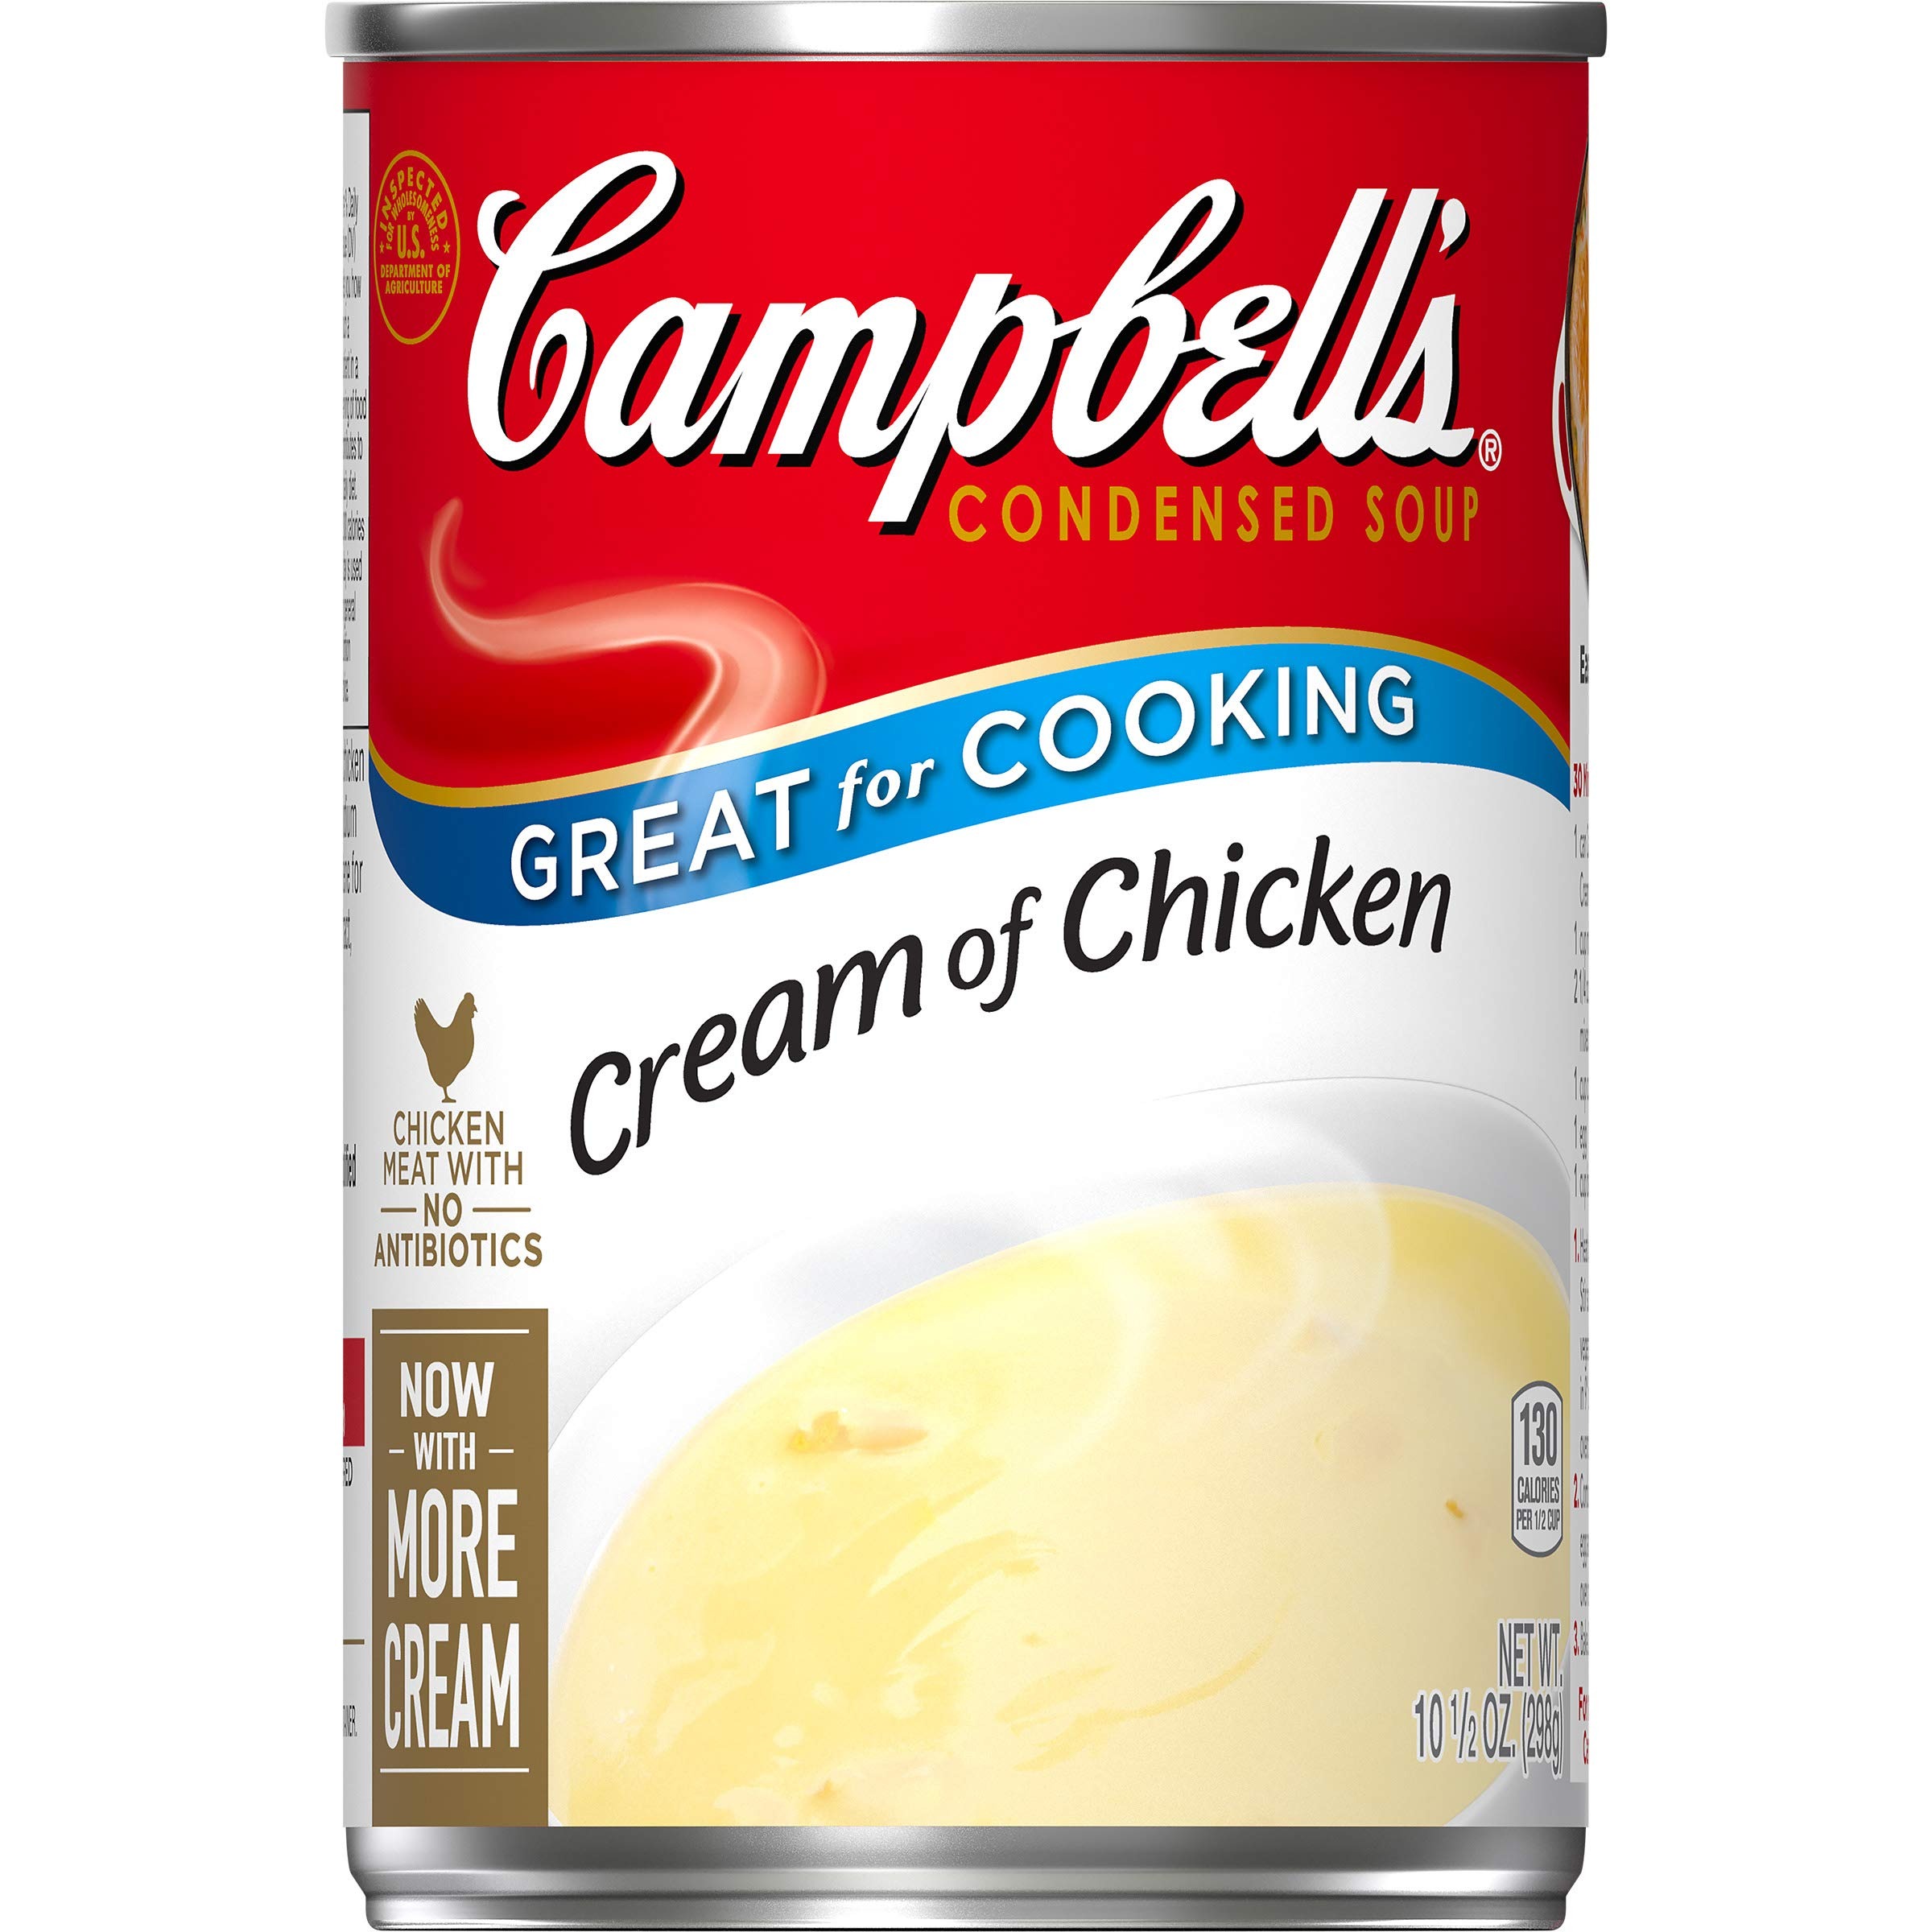
Item Name: Campbell's Condensed Cream of Chicken Soup, 10.5 oz. Can
Bullet Point 1: HIGH-QUALITY, HONEST INGREDIENTS: Cream of Chicken Soup starts with high-quality chicken stock, fresh cream and tender roasted chicken raised without antibiotics for deliciously smooth flavor
Bullet Point 2: TRY IT AS A RECIPE STARTER: Use to jumpstart your favorite recipe or use as a substitute for a roux or béchamel sauce
Bullet Point 3: RICH & FLAVORFUL: Whether you’re whipping up chicken and rice as a quick weeknight dinner or adding it to your next one-pot pasta, this Cream of Chicken Soup is creamy and delicious
Bullet Point 4: RECIPE INSPIRATION: With this soup on hand, instantly create a recipe your whole family will love – just customize with your favorite protein, veggies, or pasta
Bullet Point 5: PANTRY STAPLE: Each non-BPA-lined, recyclable 10.5 ounce can of condensed canned soup contains about 2.5 servings
Value: 10.5
Unit: Ounce

Price: 1.5